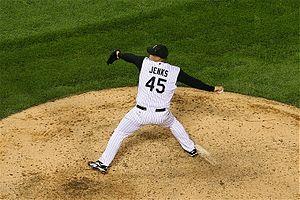
Robert Scott Jenks est un ancien joueur de baseball.